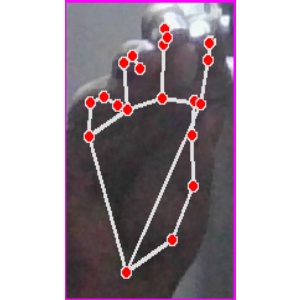
अक्षर: ङ